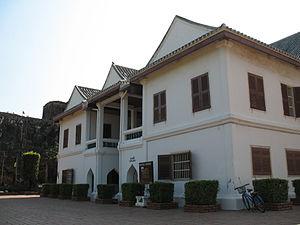
Le palais du roi Narai, ou Phra Narai Ratchaniwet, a été bâti en 1666 par le roi d'Ayutthaya Narai le Grand dans sa nouvelle capitale Lopburi. Il a été rénové par le roi Mongkut en 1856. C'est aujourd'hui un musée.